Venous ulcer

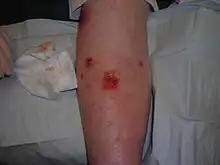
Venous ulcer on the back of the right leg

Venous ulcer is defined by the American Venous Forum as "a full-thickness defect of skin, most frequently in the ankle region, that fails to heal spontaneously and is sustained by chronic venous disease, based on venous duplex ultrasound testing." Venous ulcers are wounds that are thought to occur due to improper functioning of venous valves, usually of the legs (hence leg ulcers). They are an important cause of chronic wounds, affecting 1% of the population. Venous ulcers develop mostly along the medial distal leg, and can be painful with negative effects on quality of life.